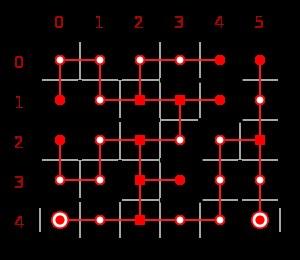
Les labyrinthes peuvent être étudiés comme des objets mathématiques, c'est la modélisation mathématique de labyrinthe. Deux aspects importants de cette modélisation sont la génération automatique de labyrinthe et la résolution de labyrinthe.